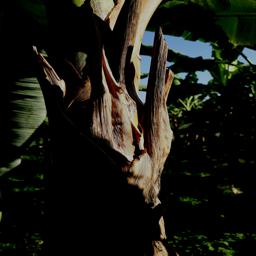
Label: BACTERIAL SOFT ROT